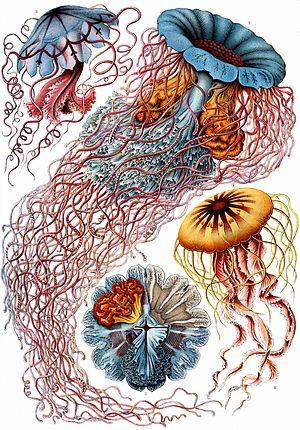
Les Discomeduses sont une sous-classe de méduses scyphozoaires rassemblant deux ordres.
Formes artistiques de la Nature est un livre de lithographies illustratives de sciences naturelles publié par le biologiste allemand Ernst Haeckel.
Le genre cyanée regroupe plusieurs espèces de grandes méduses de la famille éponyme des Cyaneidae.